John Thomas Morris

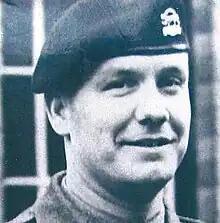
John Morris MM

WO2 John Thomas Morris MM (17 October 1931 - 10 March 2015) was a British Army soldier of the Royal Leicestershire Regiment who won the Military Medal in Korea in 1951 in an action against the Chinese at Maryang San.